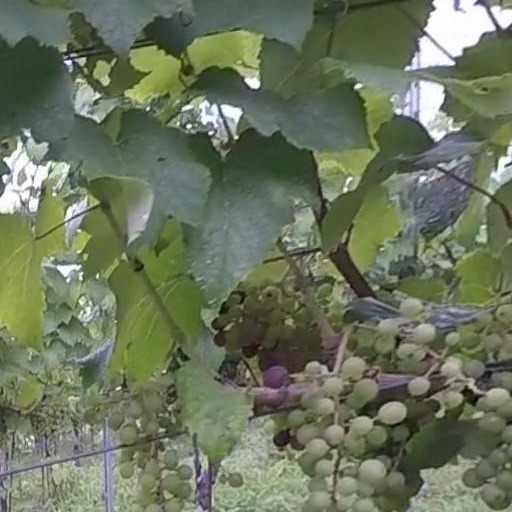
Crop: grape